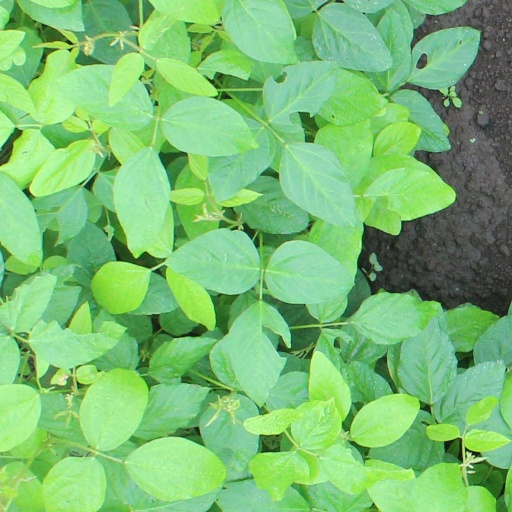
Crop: soybean